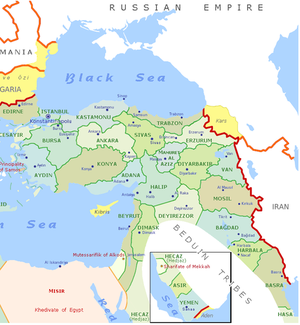
L'histoire de l'Irak commence avec la Mésopotamie ; la région abrite quelques-unes des plus anciennes civilisations du monde, Sumer, Assyrie, Babylone.